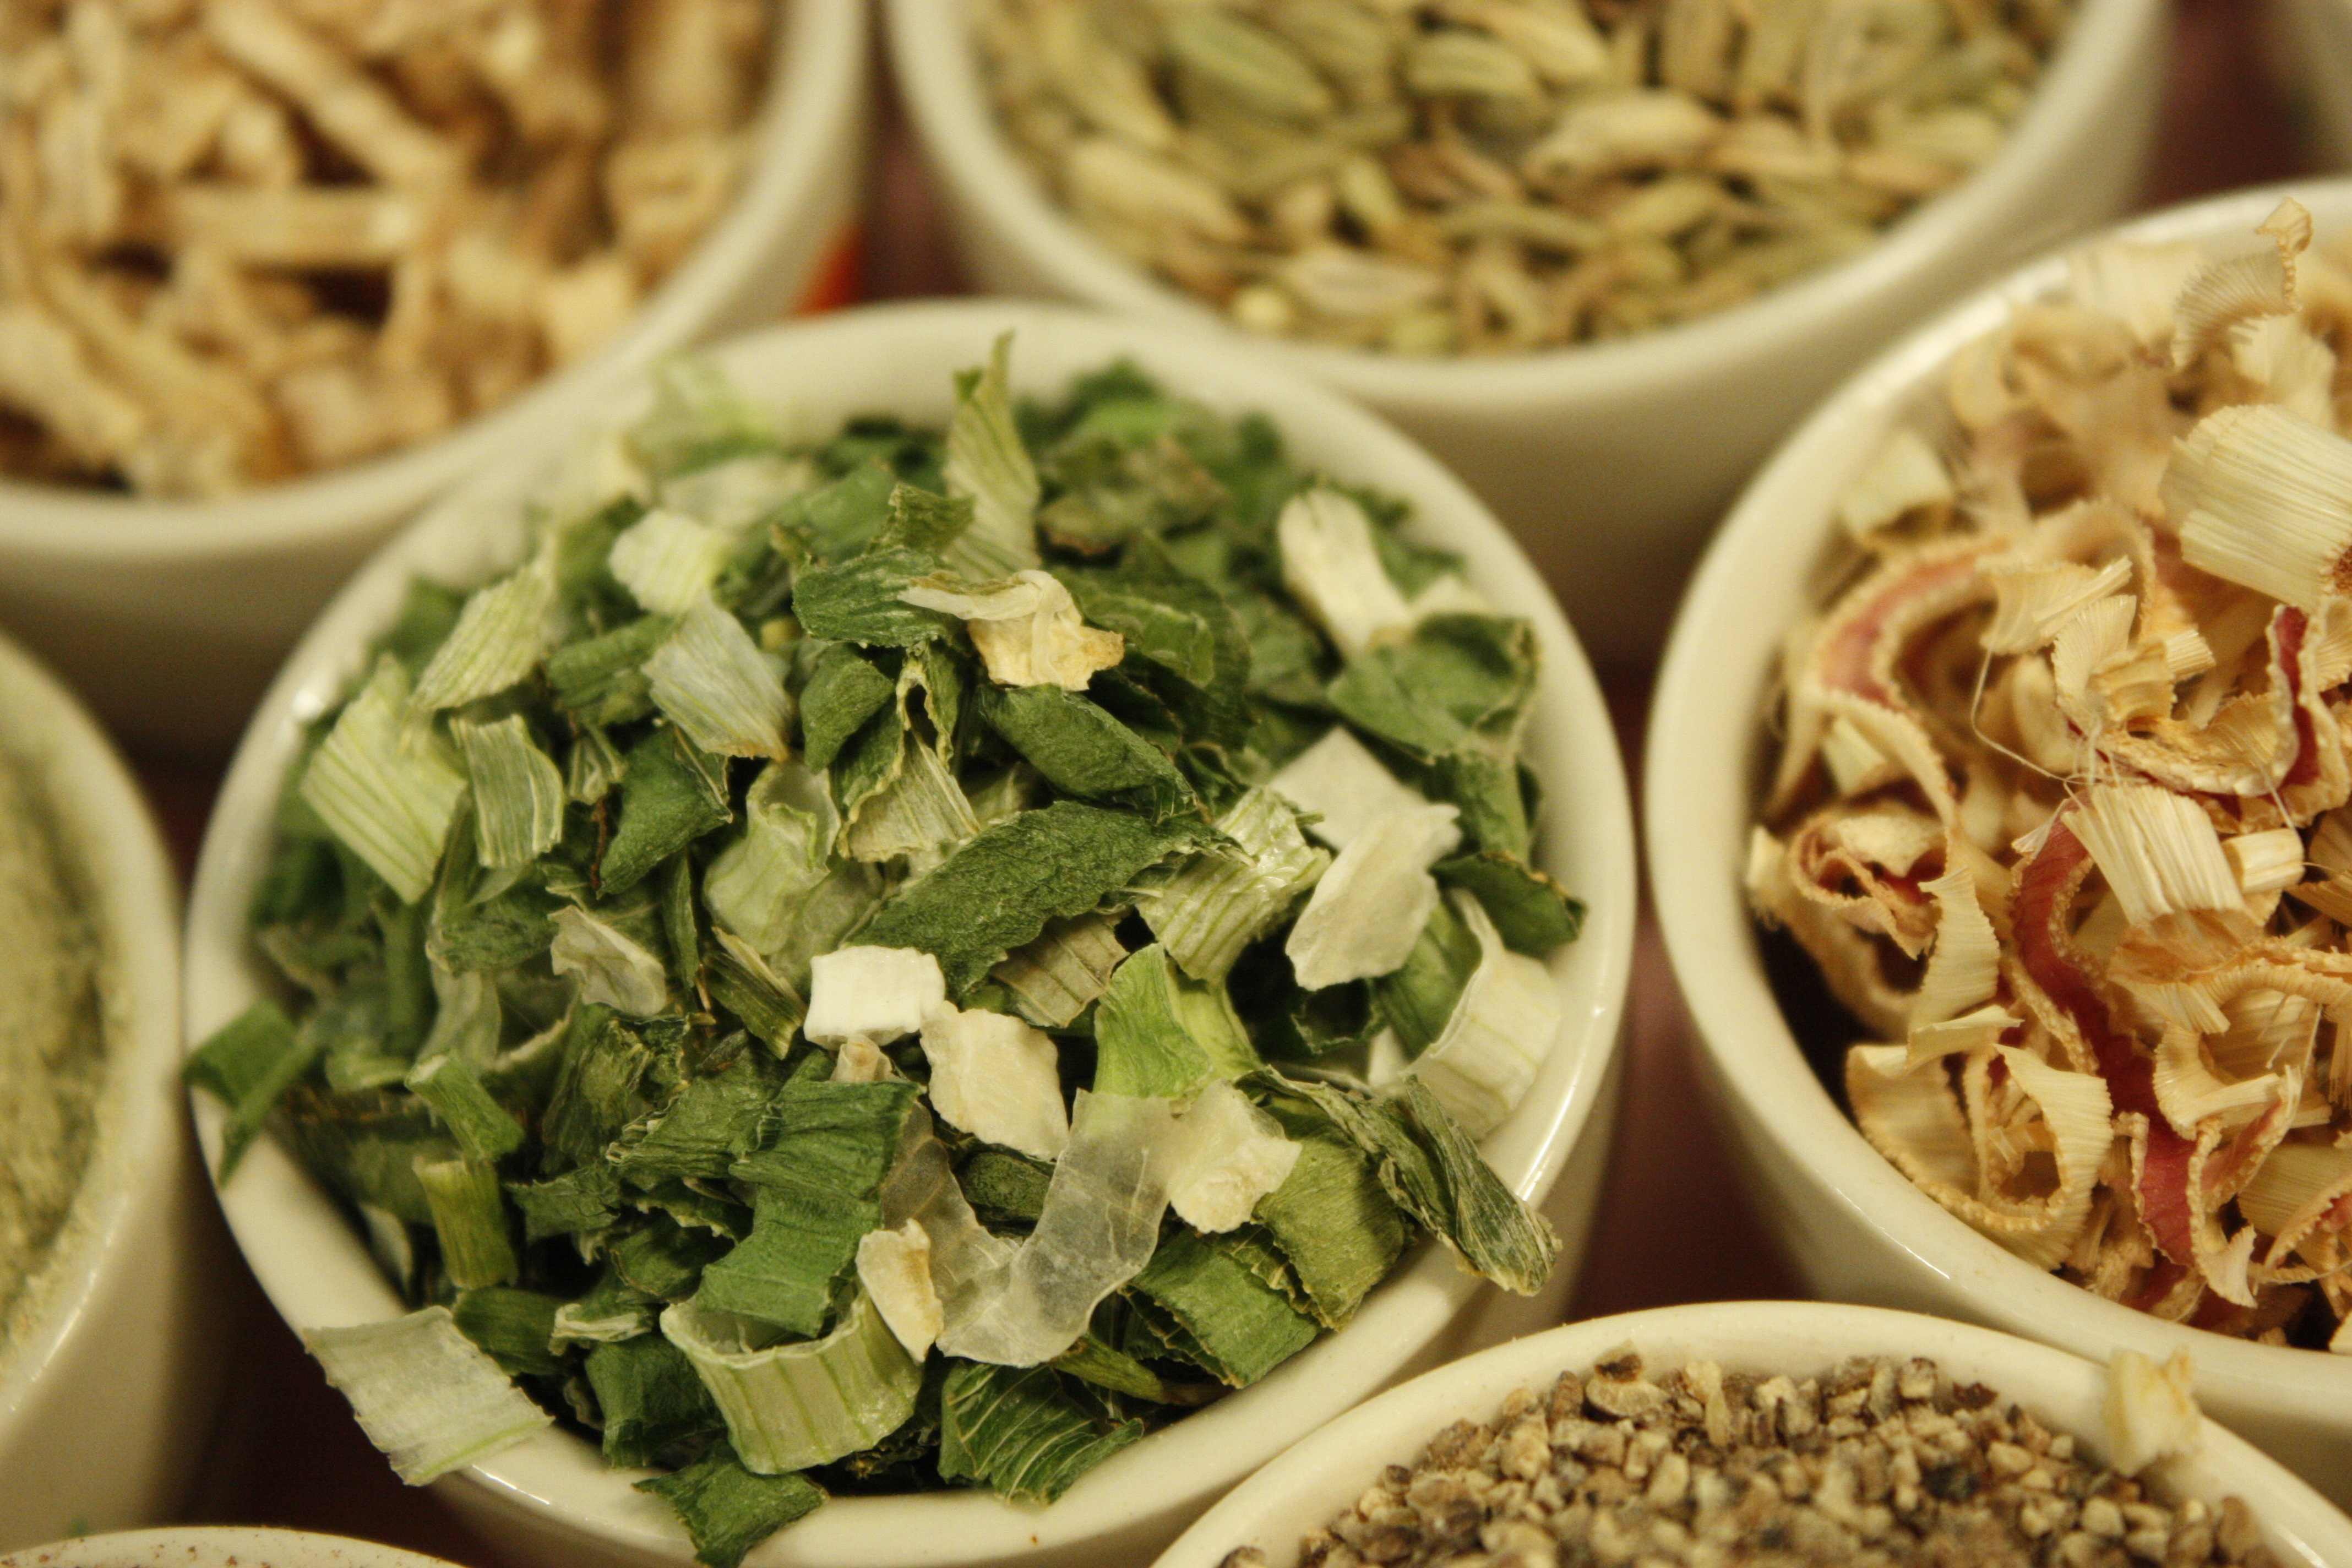
dry, dish, meal, food, salad, produce, vegetable, lunch, cuisine, onion, spices, vegetarian food